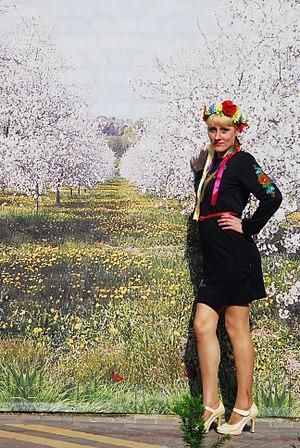
La culture de l'Ukraine, pays de l'Europe de l'Est, désigne d'abord les pratiques culturelles observables de ses habitants.